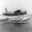
Label: airplane